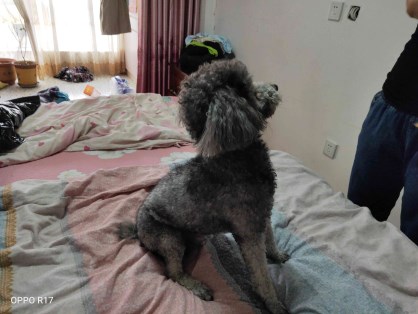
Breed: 7449-n000128-teddy